Ford GT40

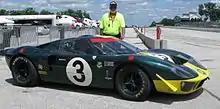
GT40/R Competition at Road America

In an effort to develop a car with better aerodynamics (potentially resulting in superior control and speed compared to competitors), the decision was made to re-conceptualize and redesign everything about the vehicle other than its 7-liter engine. This became the Mk IV.